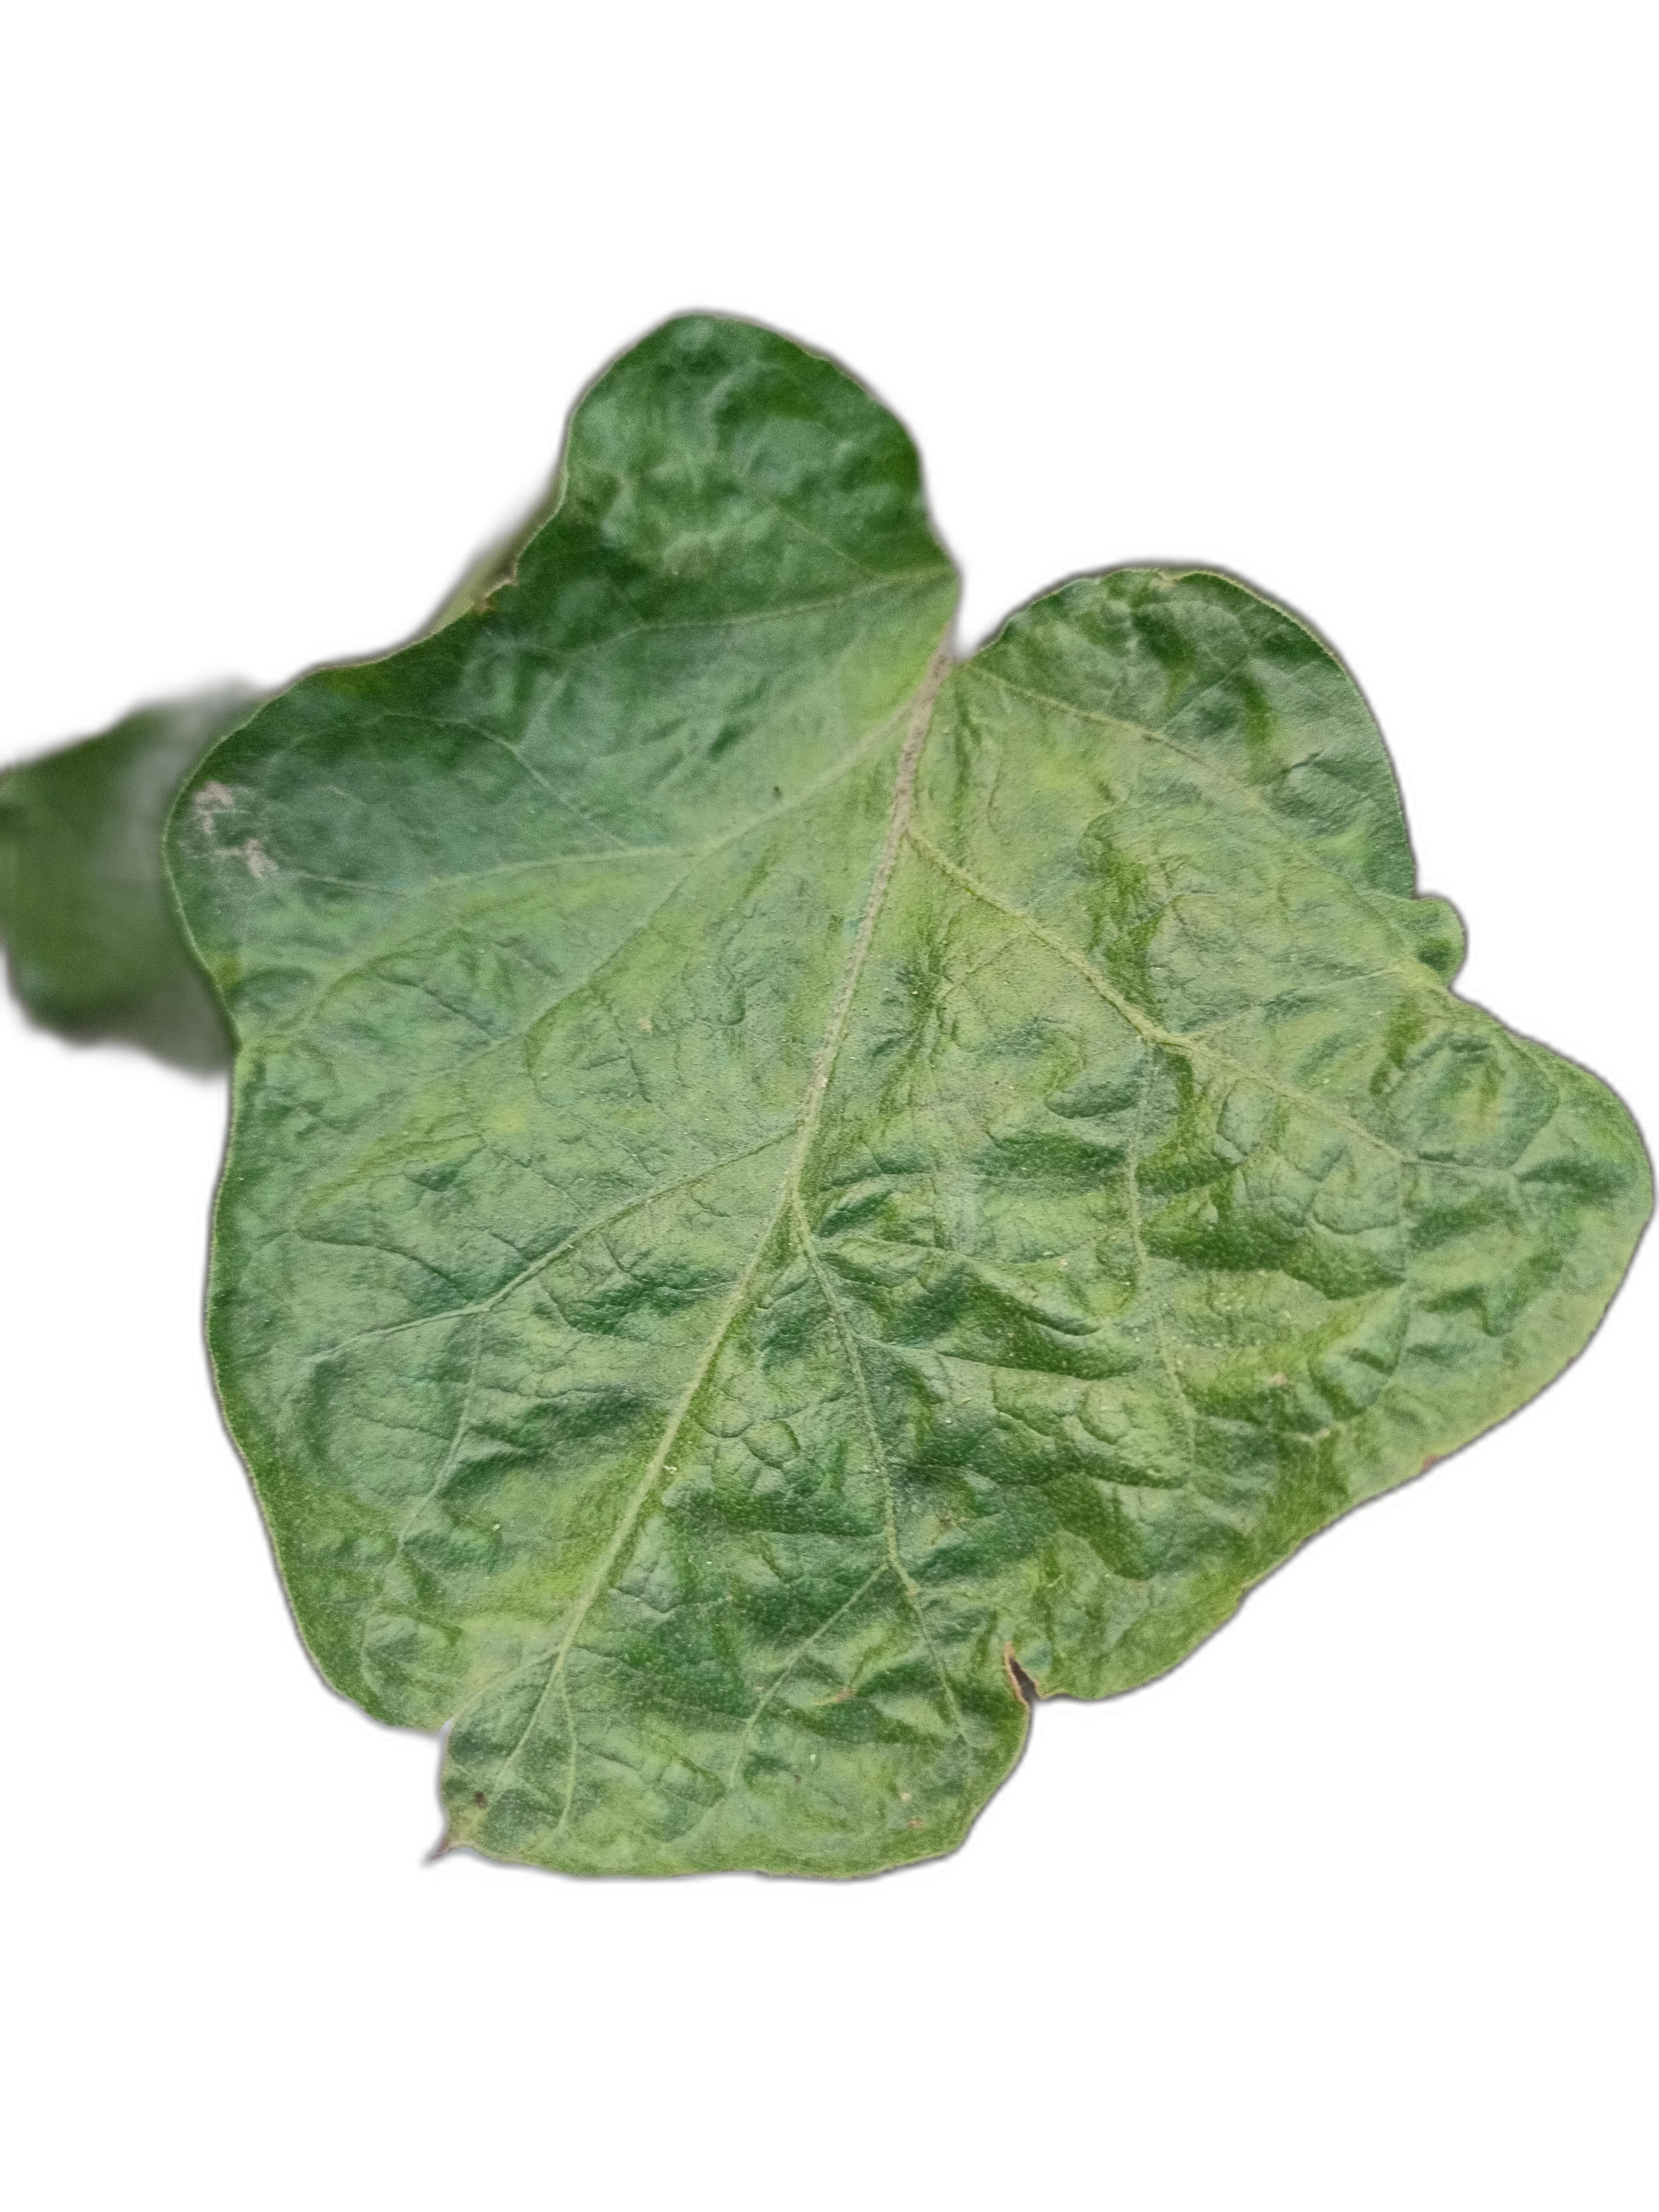
Label: Mosaic Virus Disease